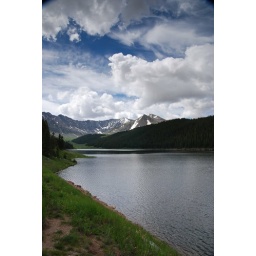
A small lake in the mountains between Frisco and Leadville.